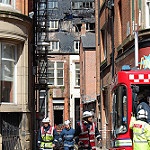
Scene: Outdoor